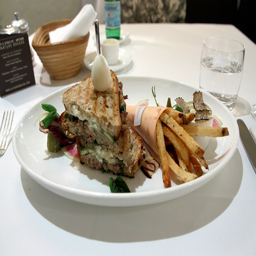
A plate with a sandwich and french fries on it.
A grilled sandwich and fries on a plate at a restaurant table.
A plate with a sandwich and french fries.
An entree with a sandwich and french fries.
a sliced up sandwich with a side of french fries on a white plate